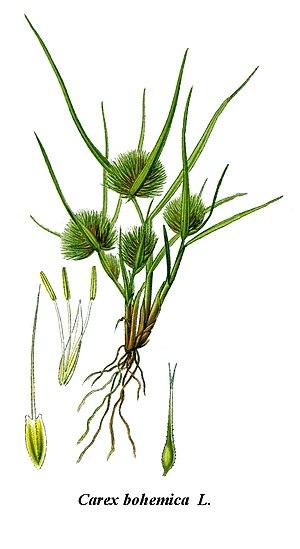
Carex bohemica est une espèce de plantes du genre Carex et de la famille des Cyperaceae.